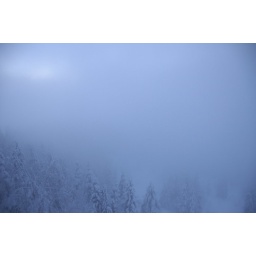
forest in blue